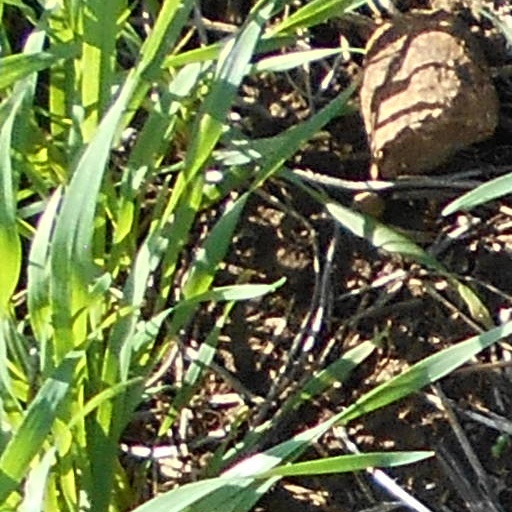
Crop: wheat